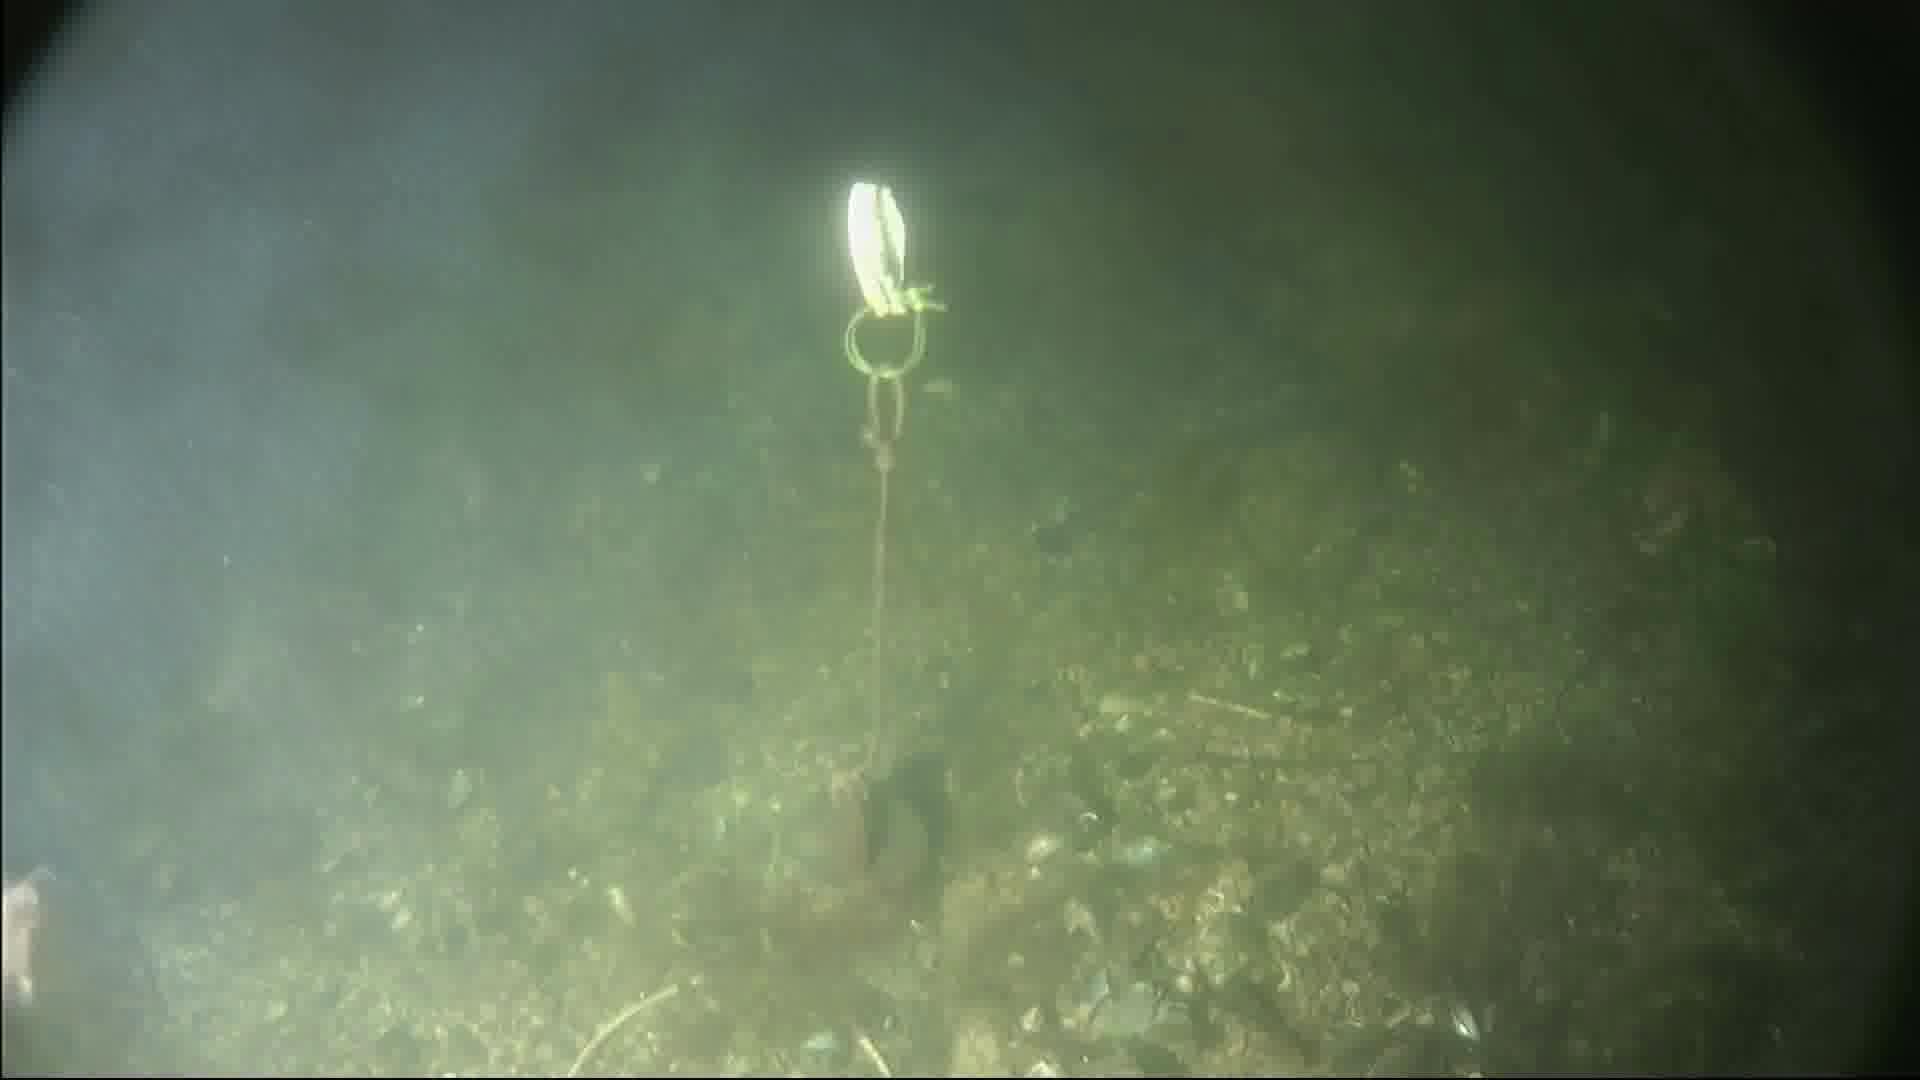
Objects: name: shrimp